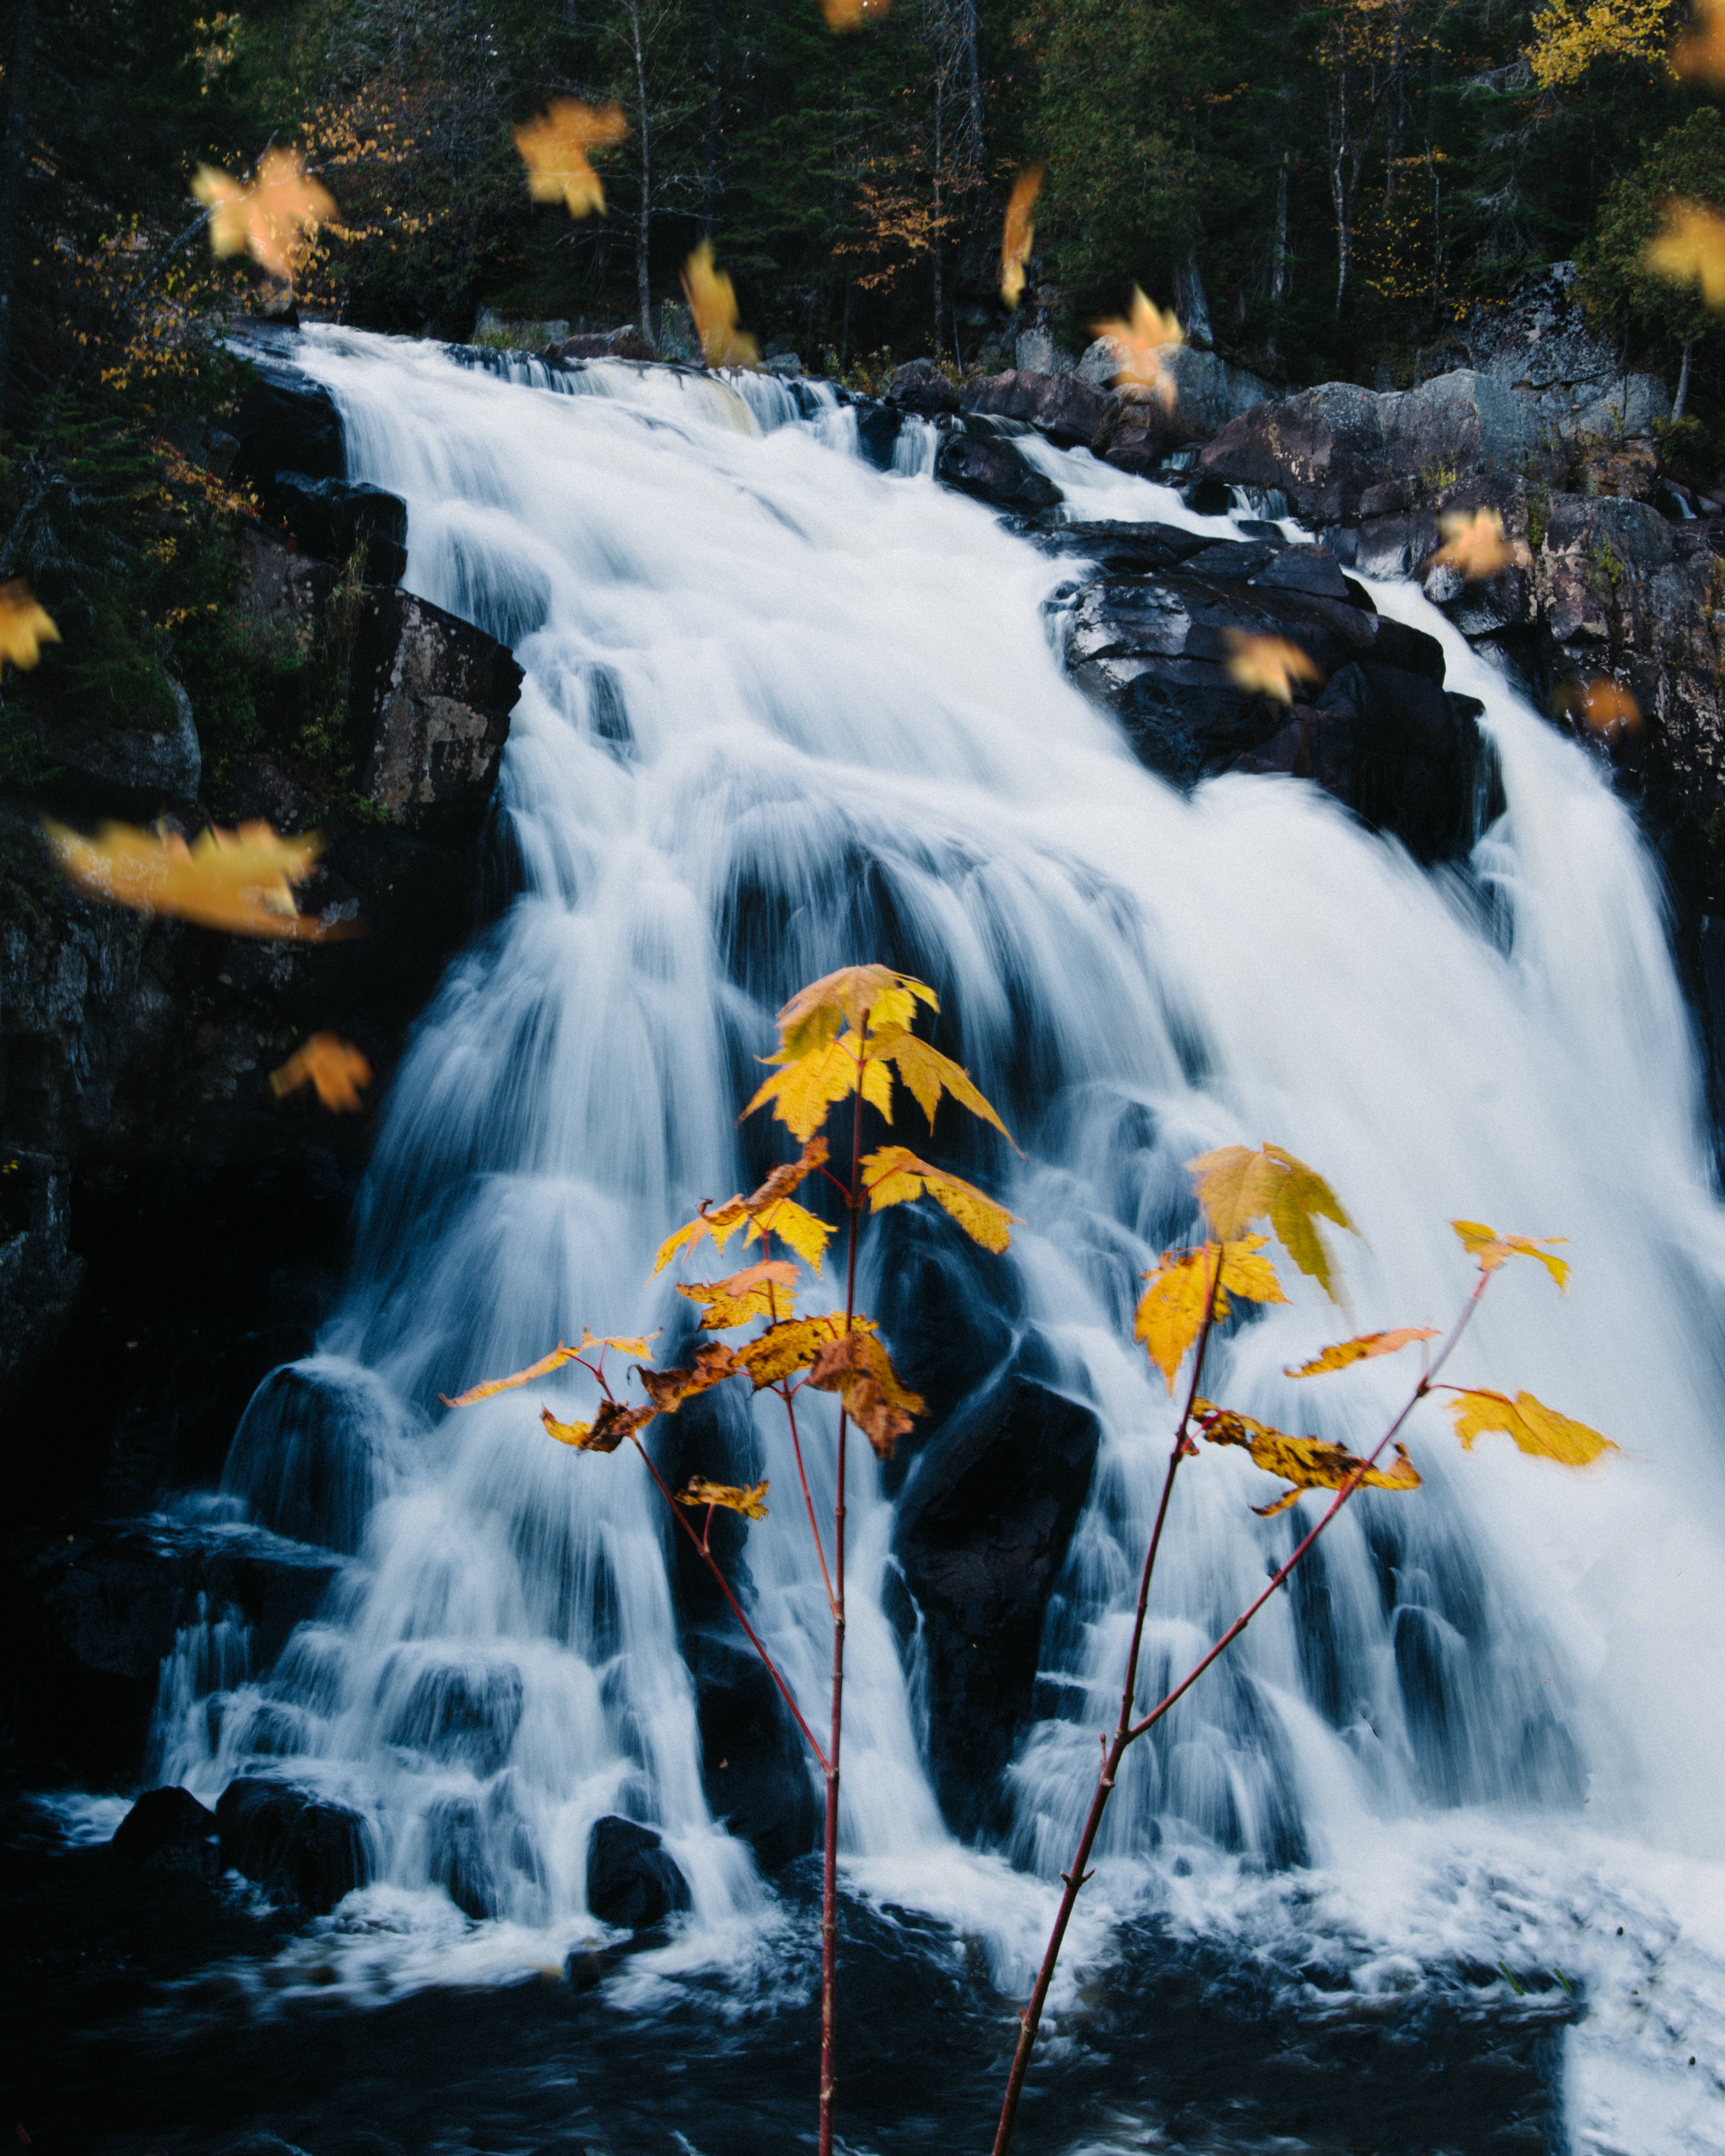
body of water, waterfall, water, water resources, nature, watercourse, natural landscape, rapid, stream, river, yellow, leaf, adventure, tree, water feature, state park, rock, recreation, autumn, plant, formation, geological phenomenon, forest, creek, chute